Cavell Van

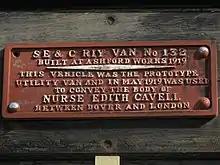
Plaque carried on the van

Edith Cavell was born in Swardeston, Norfolk in 1865. She trained as a nurse in 1907 and worked at various hospitals in Belgium. During 1914–15, she helped over 200 allied POWs escape before being arrested and subsequently executed. Her body was repatriated from Belgium in May 1919, and was transported in the Cavell Van from Dover to London.